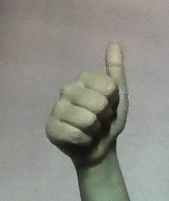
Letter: aleff